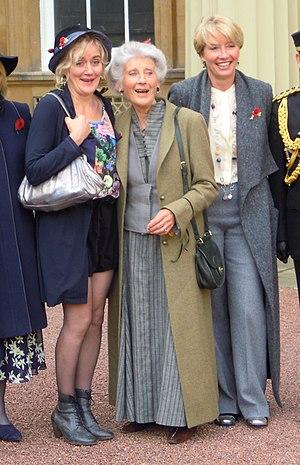
Dame Emma Thompson [ˈɛmə ˈtɒmsən] est une actrice et scénariste britannique, née le 15 avril 1959 à Londres.